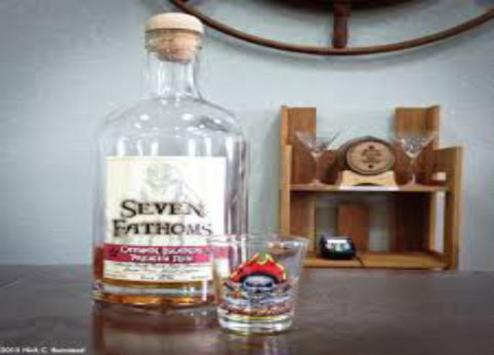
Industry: Clothes